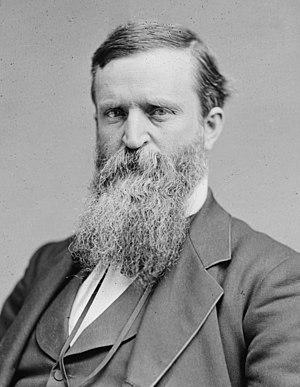
L'élection présidentielle américaine de 1892 se déroule le 8 novembre 1892.
L'élection présidentielle américaine de 1880 voit la victoire du républicain James A. Garfield face au démocrate Winfield Scott Hancock.